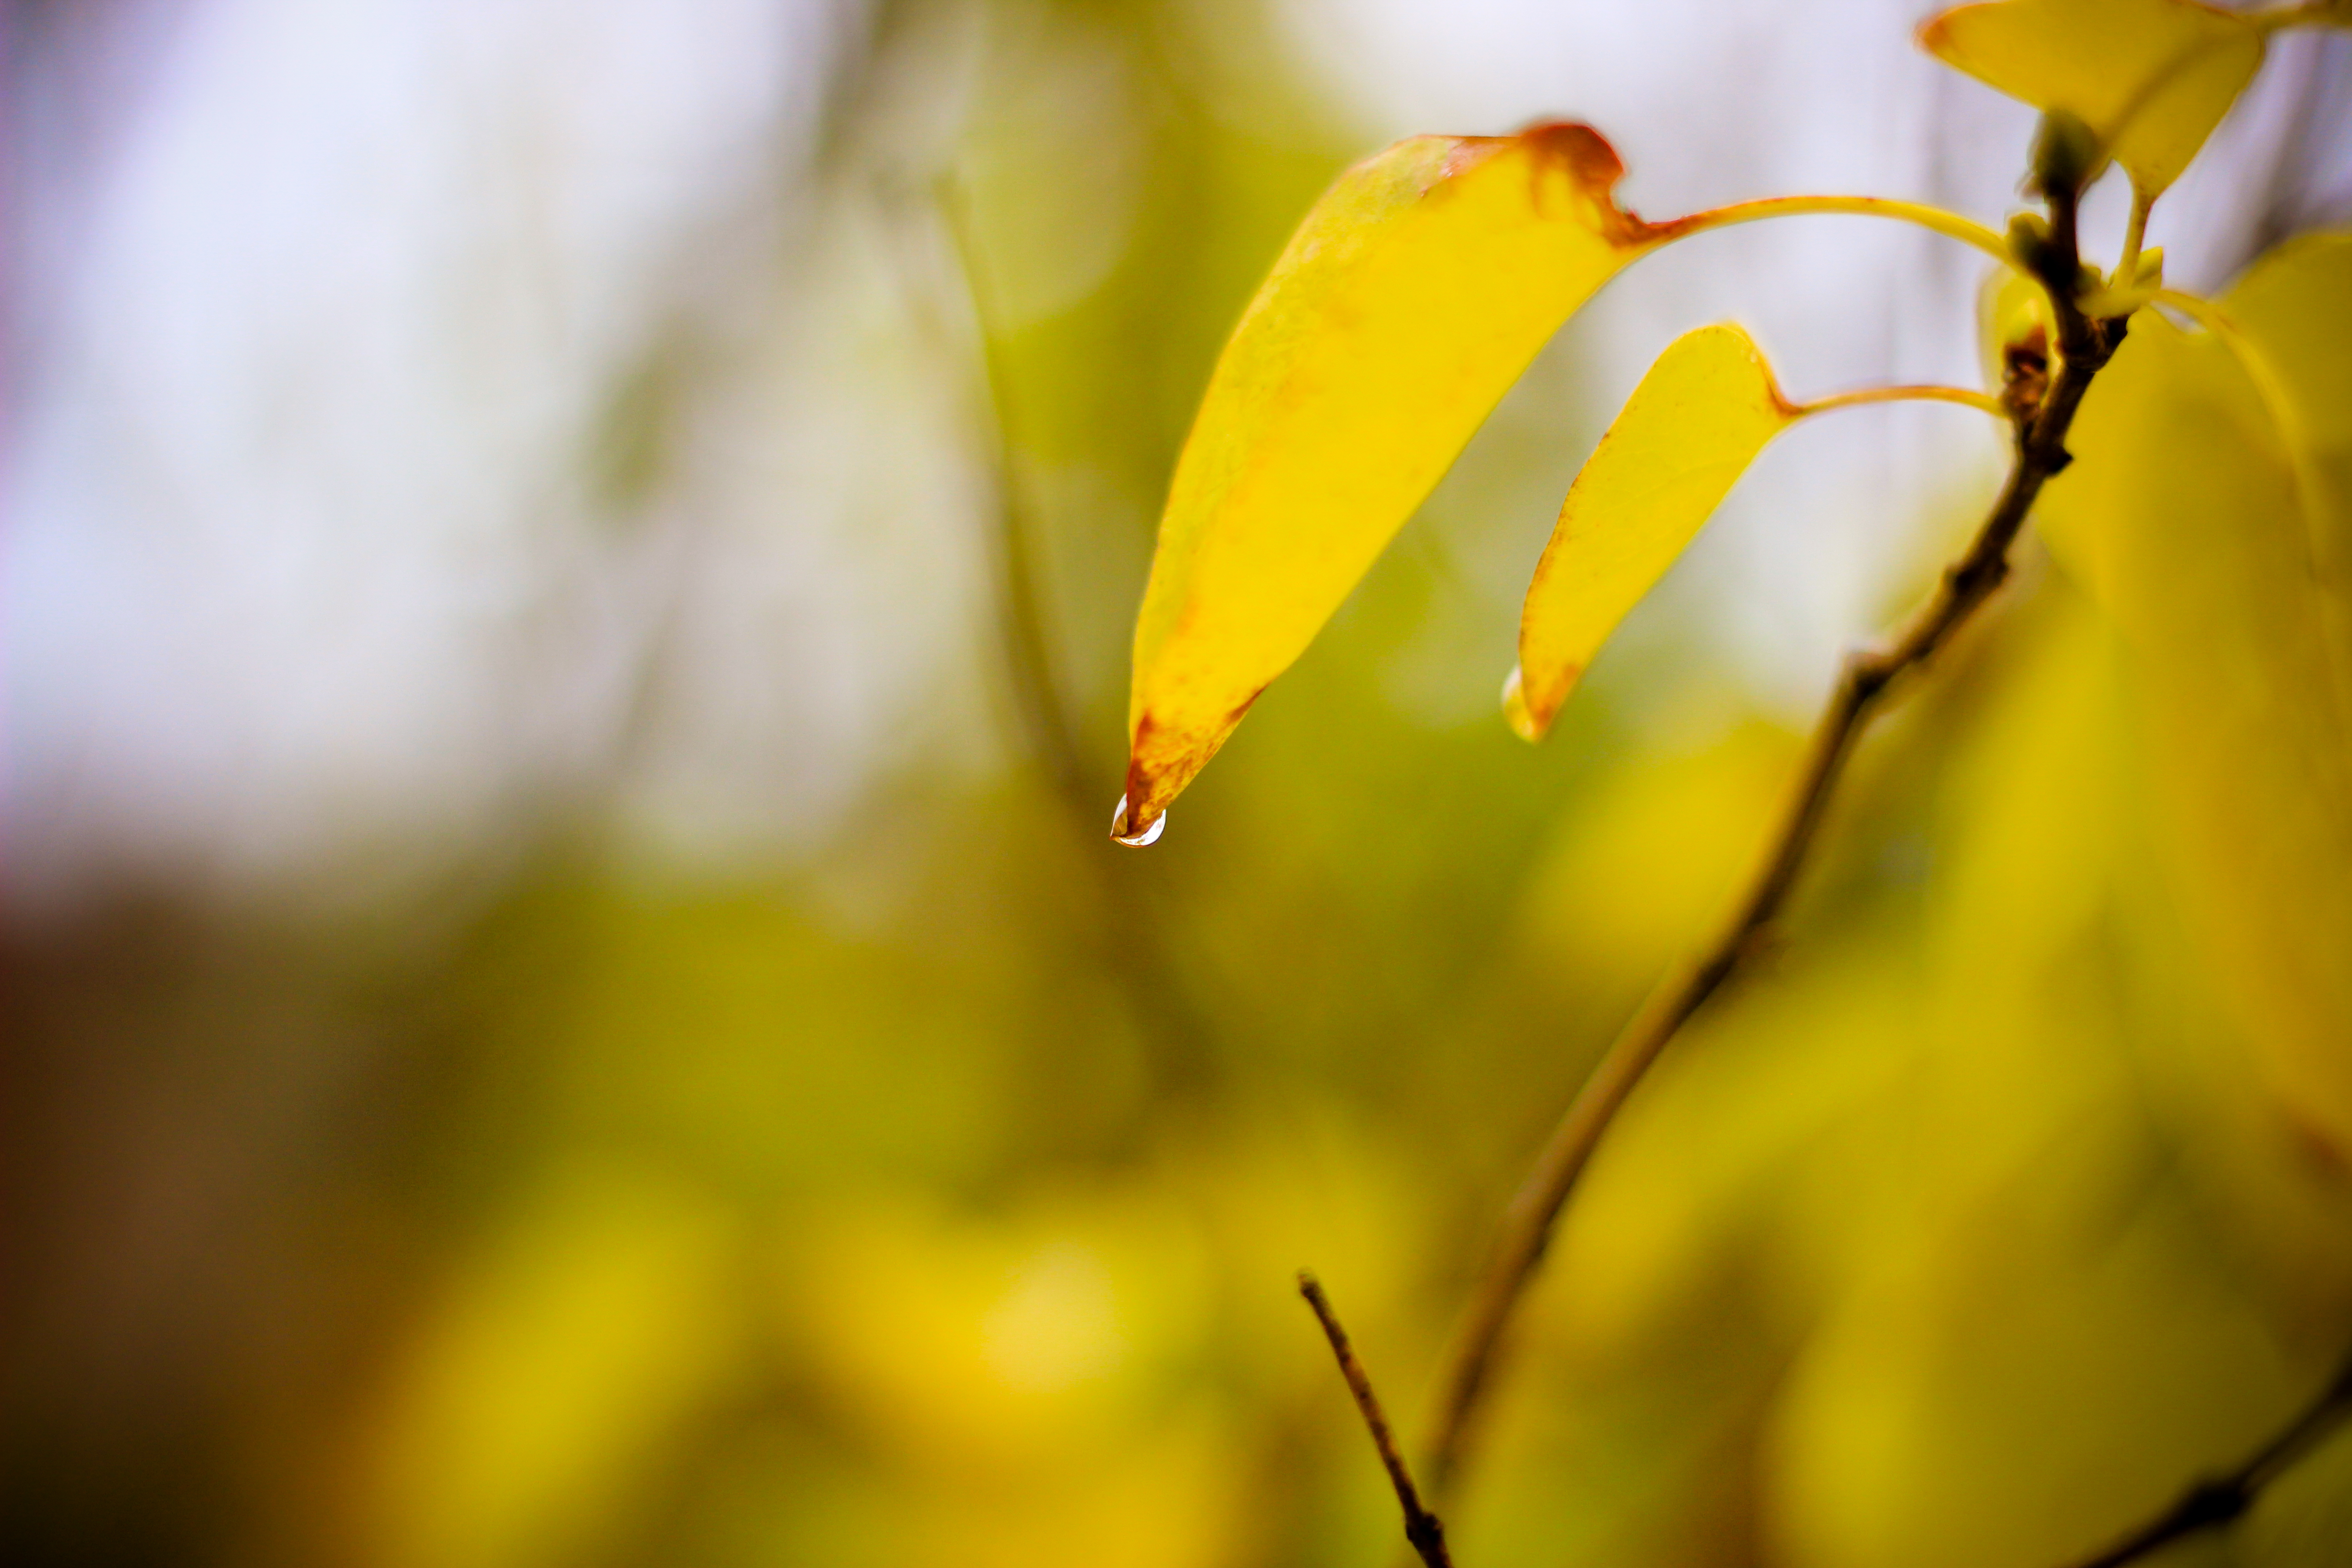
lilac, branch, leaf, drop, rain, water, dew, greens, autumn, cloudy, yellow, light, plant, close up, tree, flower, sunlight, macro photography, botany, spring, twig, plant stem, photography, flowering plant